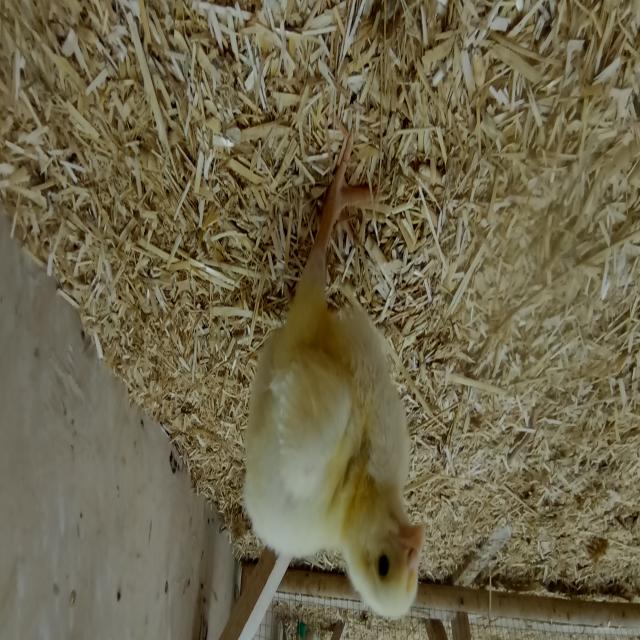
Weight: 191 g